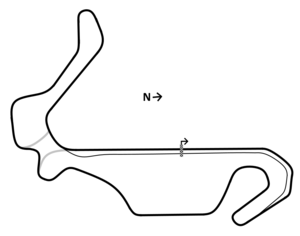
Le Circuit Autopia ou Inje Speedium est un circuit automobile situé à Inje en Corée du Sud et ouvert en 2013.